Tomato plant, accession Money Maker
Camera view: tilt-top (135 deg); turntable rotation: 330 degrees
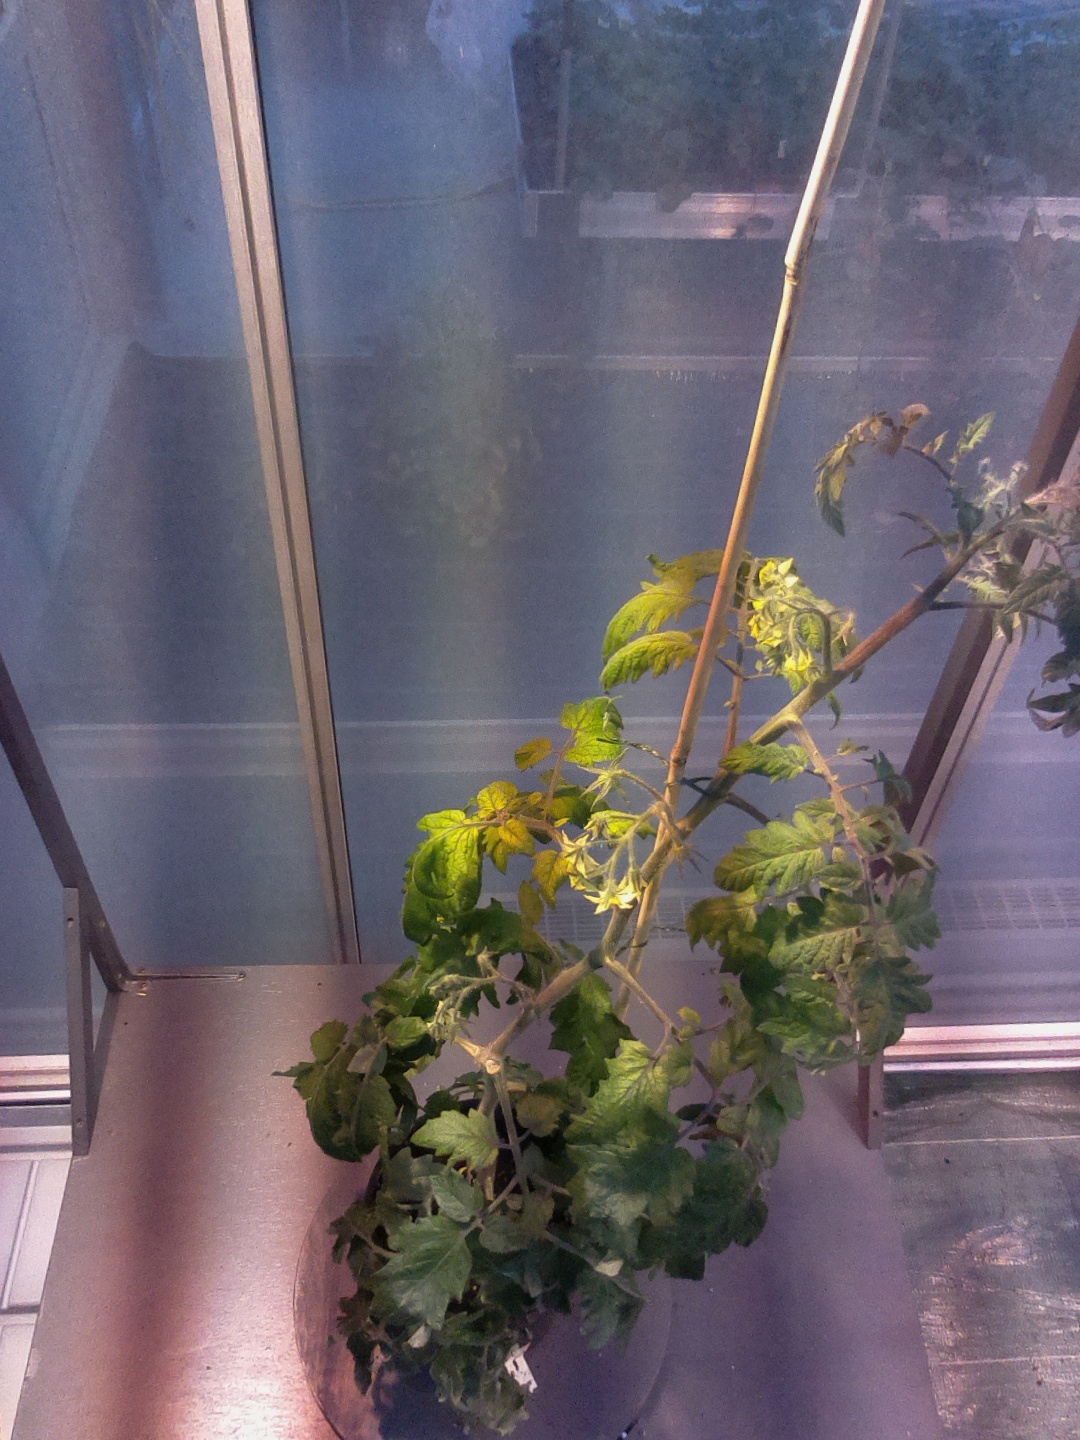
BBCH growth stage 70: Fruits at the main stem or branches visibles